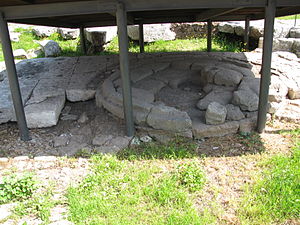
Forum Romanum / Mytologi
Lacus Curtius i vor tid.
Forum Romanum var den centrale plads i antikkens Rom. Da landsbyerne på Kapitol og Palatinerhøjen omkring 600 f.Kr. sluttede sig sammen, begyndte bebyggelsen at vokse ned i lavningen, der tidligere var benyttet til gravplads. I 1902 blev der udgravet en gravplads 5-6 meter under Forums brolægning, hvor grave fra senest 600 f.Kr. indeholdt ubrændte lig i sten- eller trækister, mens brandgrave med afdødes aske i hytte-urner stammede fra omkring 800 f.Kr.